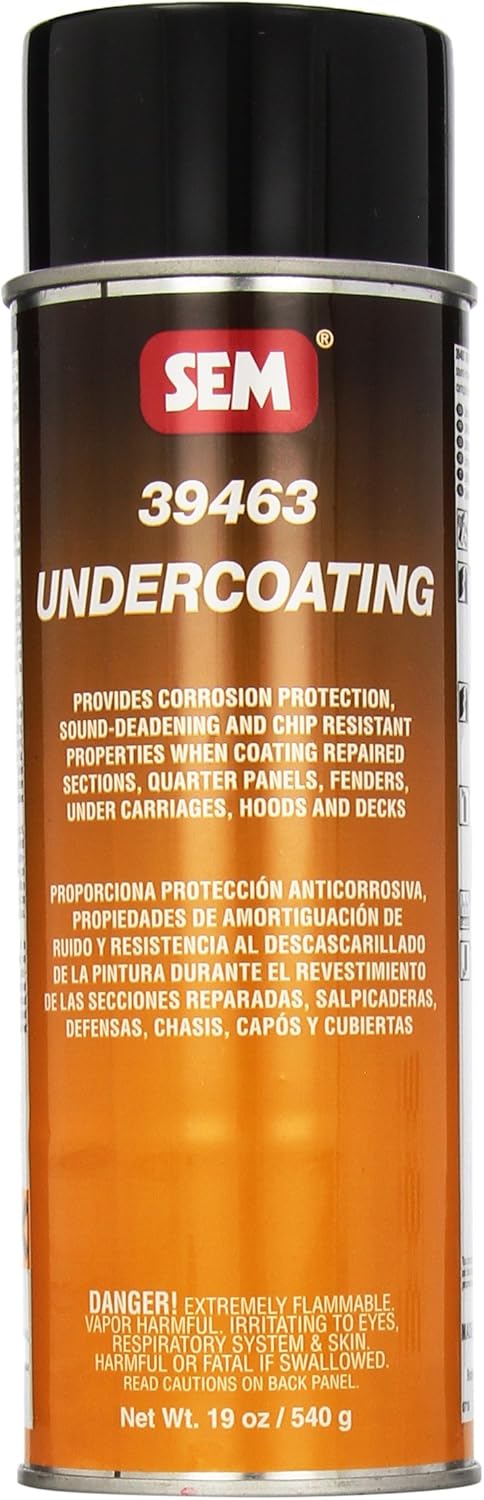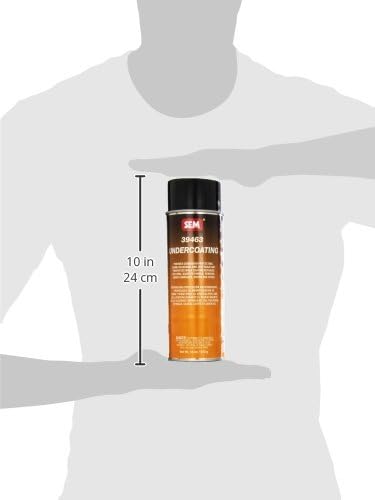
SEM 39463 Undercoating Aerosol - 19 oz.
Category: Automotive
Undercoating and Low VOC Undercoating are non-paintable, asphalt based aerosol coatings for corrosion protection, chip resistance and sound deadening on automotive frames, wheel wells and undercarriage areas.
Features: Undercoating | Provides corrosion protection, sound deadening and chip resistance to quarter panels, fenders, | 39463 is an economical, asphalt based formula. | Size - Aerosol. | Item Weight - 1.1 lbs.